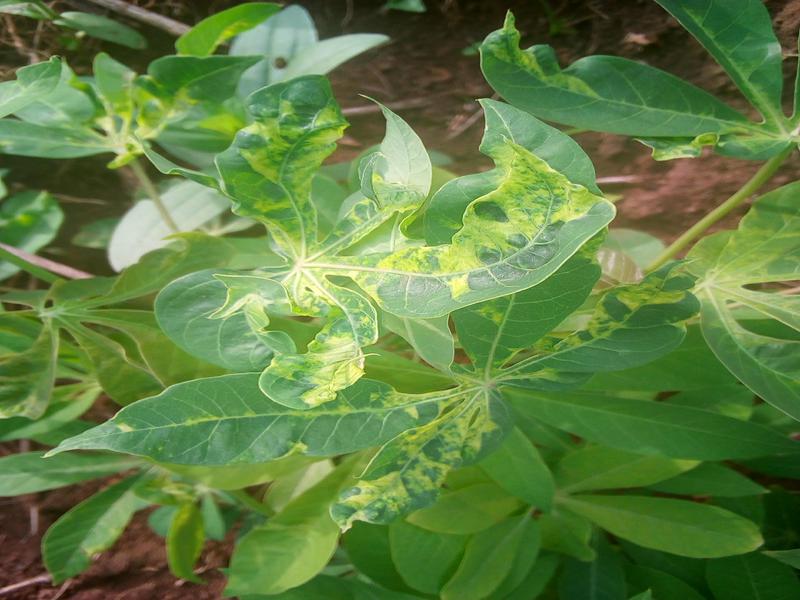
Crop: cassava
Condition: mosaic_disease